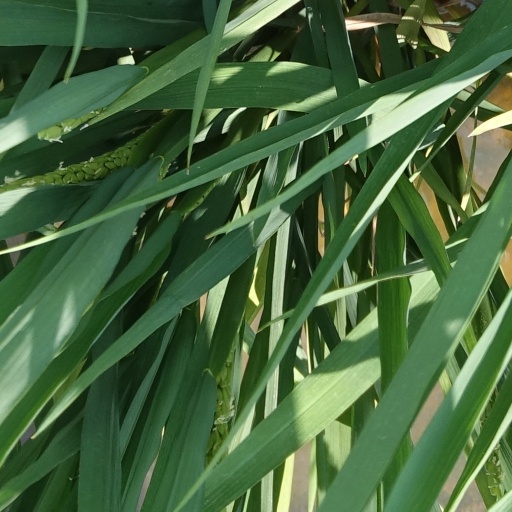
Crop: rice